African nationalism

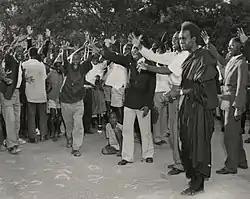
Kenneth Kaunda, a leading Zambian independence activist, pictured at a political rally in Northern Rhodesia (now Zambia) in 1960.

African nationalism is an umbrella term which refers to a group of political ideologies in sub-Saharan Africa, which are based on the idea of national self-determination and the creation of nation states. The ideology emerged under European colonial rule during the 19th and 20th centuries and was loosely inspired by nationalist ideas from Europe. Originally, African nationalism was based on demands for self-determination and played an important role in forcing the process of decolonisation of Africa ( 1957–66). However, the term refers to a broad range of different ideological and political movements and should not be confused with Pan-Africanism which may seek the federation of many or all nation states in Africa.